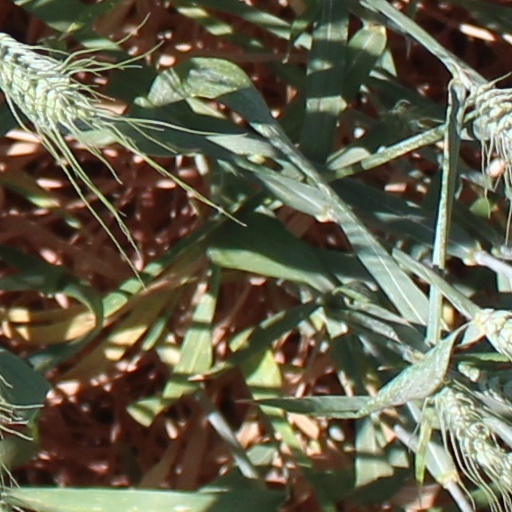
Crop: wheat